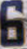
Number: 6